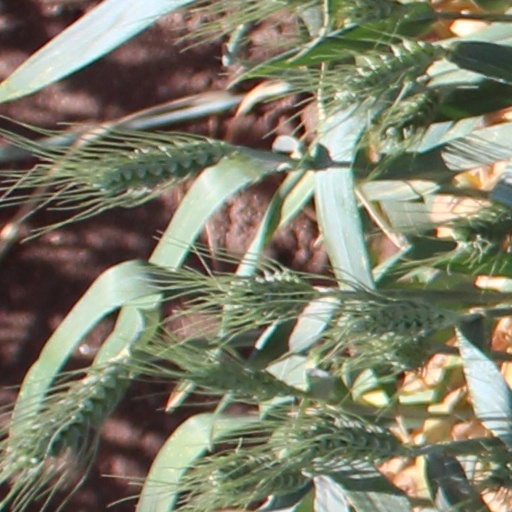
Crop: wheat